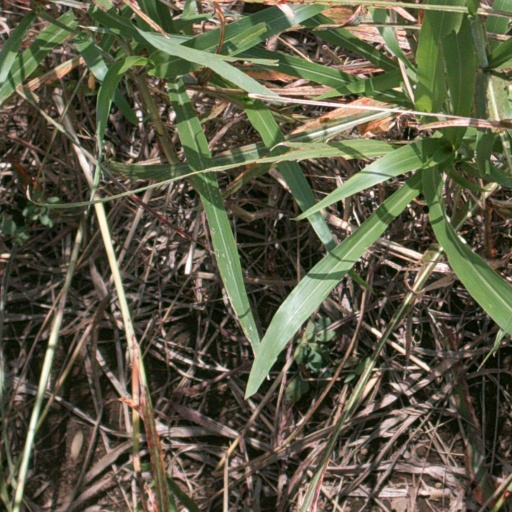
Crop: sorghum